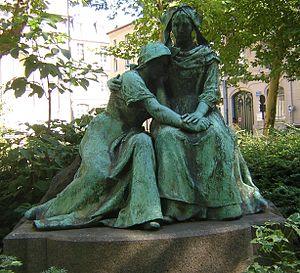
Statue située à la place Maginot (anciennement place Saint-Jean) à Nancy, intitulée Le Souvenir, commémorant la perte de l'Alsace et de la Moselle dans la guerre de 1870/71.
Le Souvenir est un groupe en bronze réalisé par le sculpteur français Paul Dubois pour commémorer l'annexion de l'Alsace-Lorraine par l'Allemagne, lors de la guerre de 1870. Il est situé place André-Maginot, à Nancy, devant le temple protestant.
Le revanchisme ou esprit de revanche correspond à un sentiment nationaliste entretenu dans l’opinion publique.
Cette page concerne les événements qui se sont produits durant l'année 1899 en Lorraine.
L’Alsace est une région culturelle et historique de l’est de la France à la frontière avec l'Allemagne et la Suisse. Ses habitants sont appelés les Alsaciens.
L'article des relations franco-allemandes concerne l'ensemble des relations bilatérales entre la France et l'Allemagne.
L’Alsace-Lorraine est le territoire cédé par la France à l'Empire allemand en application du traité de Francfort, signé le 10 mai 1871 après la défaite française. Si le traité ne concerne pas l'intégralité des territoires lorrain et alsacien d'alors, il ampute la France de territoires répartis entre quatre divisions administratives de l'époque. Cette cession concerne les trois quarts de l'ancien département de la Moselle, un quart de celui de la Meurthe, quelques communes situées dans l'est du département des Vosges, les cinq sixièmes du département du Haut-Rhin et l'intégralité du Bas-Rhin. La cession est validée par un vote du parlement français puis ratifiée lors du traité de Francfort.